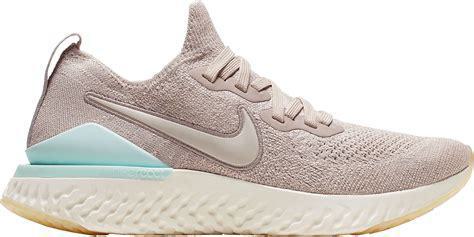
Brand: Nike
Model: Epic React Flyknit 2